Jack Flaherty

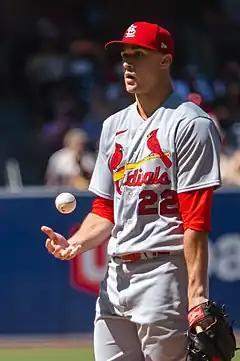
Flaherty with the St. Louis Cardinals in 2022

Jack Rafe Flaherty (born October 15, 1995) is an American professional baseball pitcher for the Detroit Tigers of Major League Baseball (MLB). He has previously played in MLB for the St. Louis Cardinals, Baltimore Orioles, and Los Angeles Dodgers. Flaherty was selected by the Cardinals in the first round of the 2014 MLB draft and made his MLB debut with them in 2017.